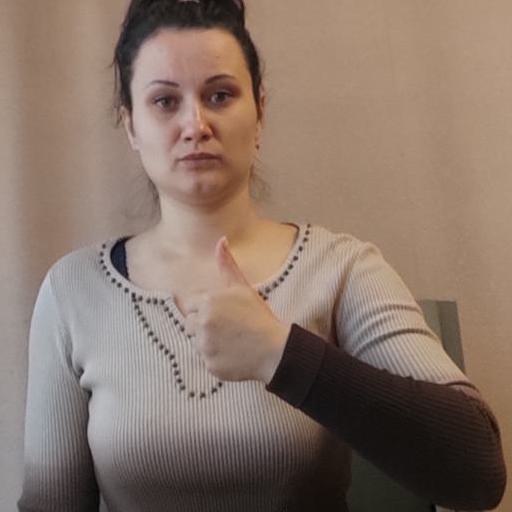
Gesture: like